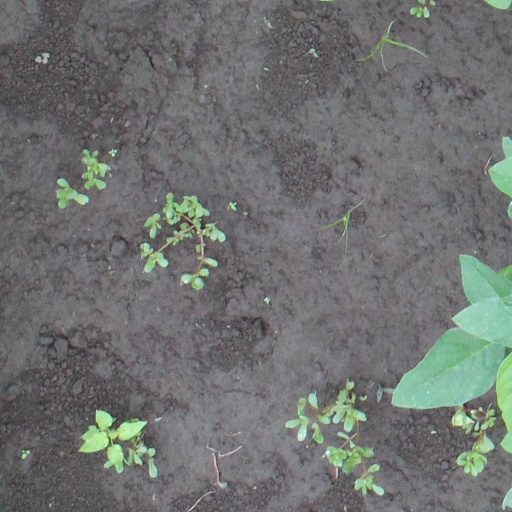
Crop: soybean